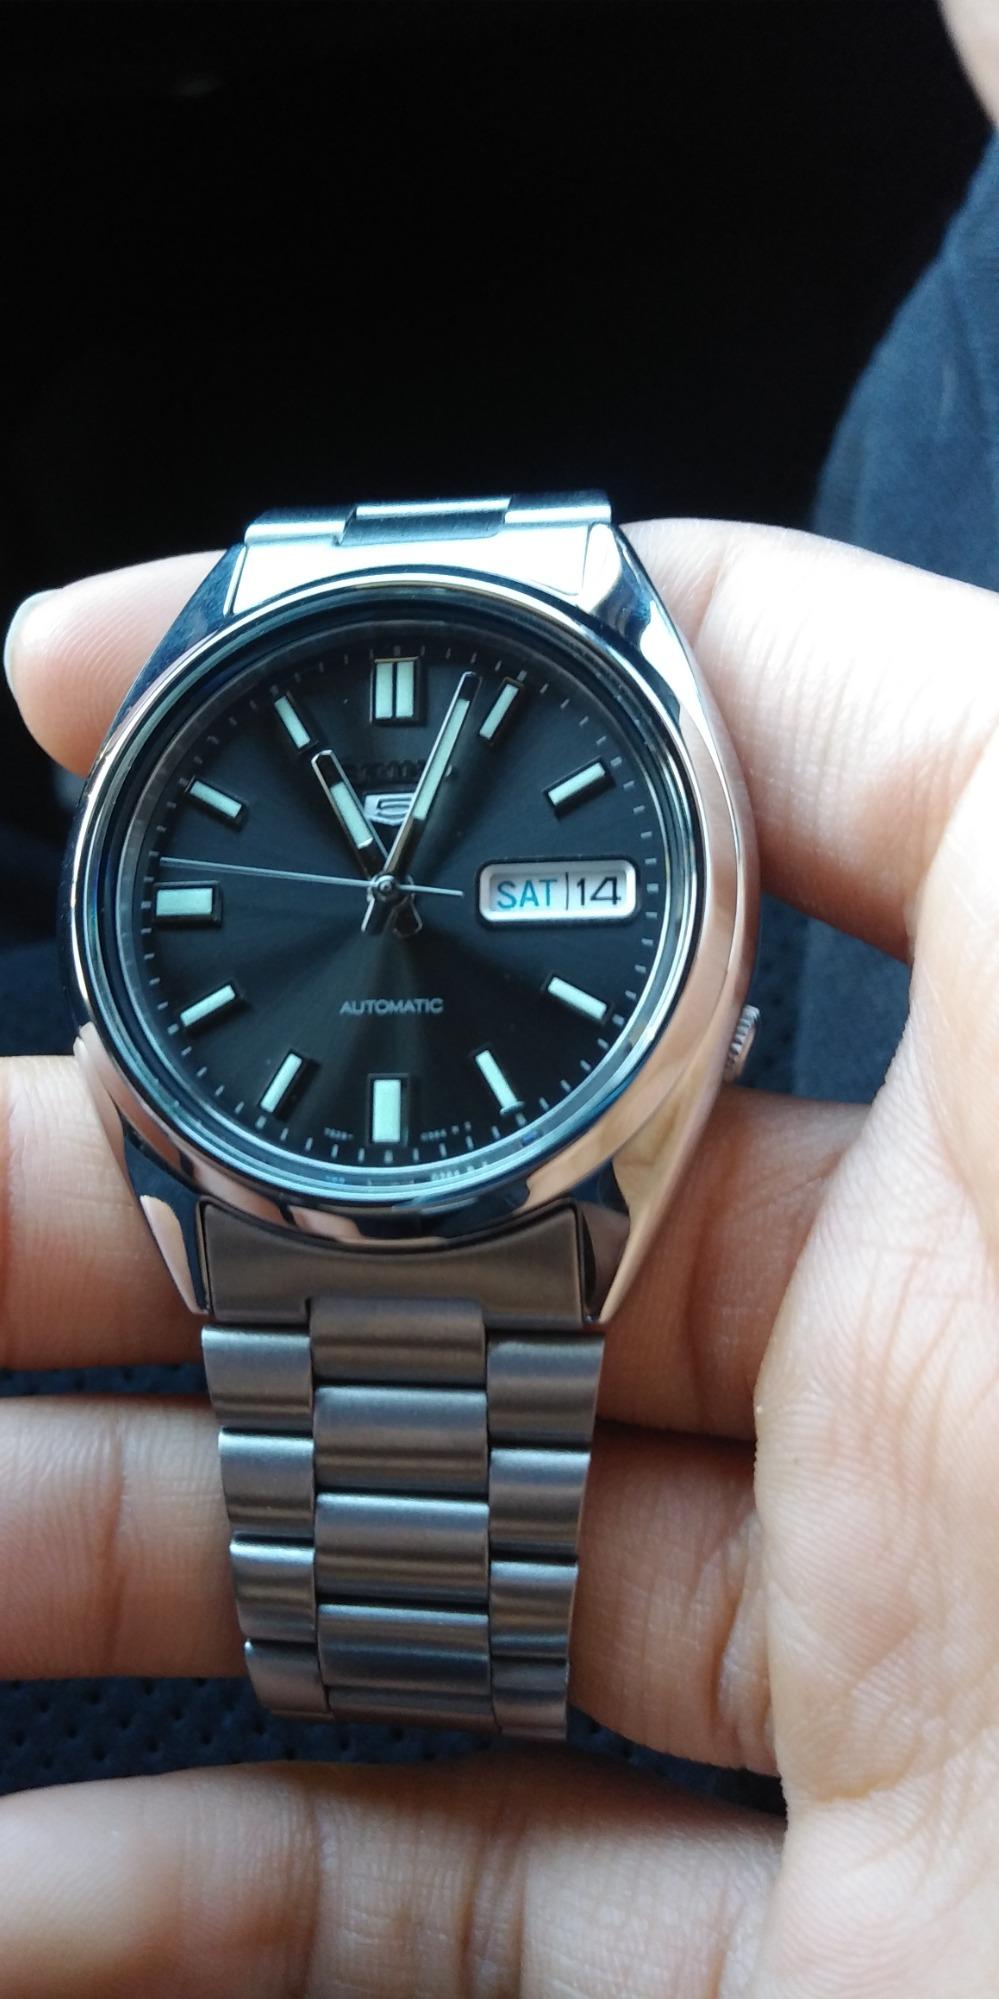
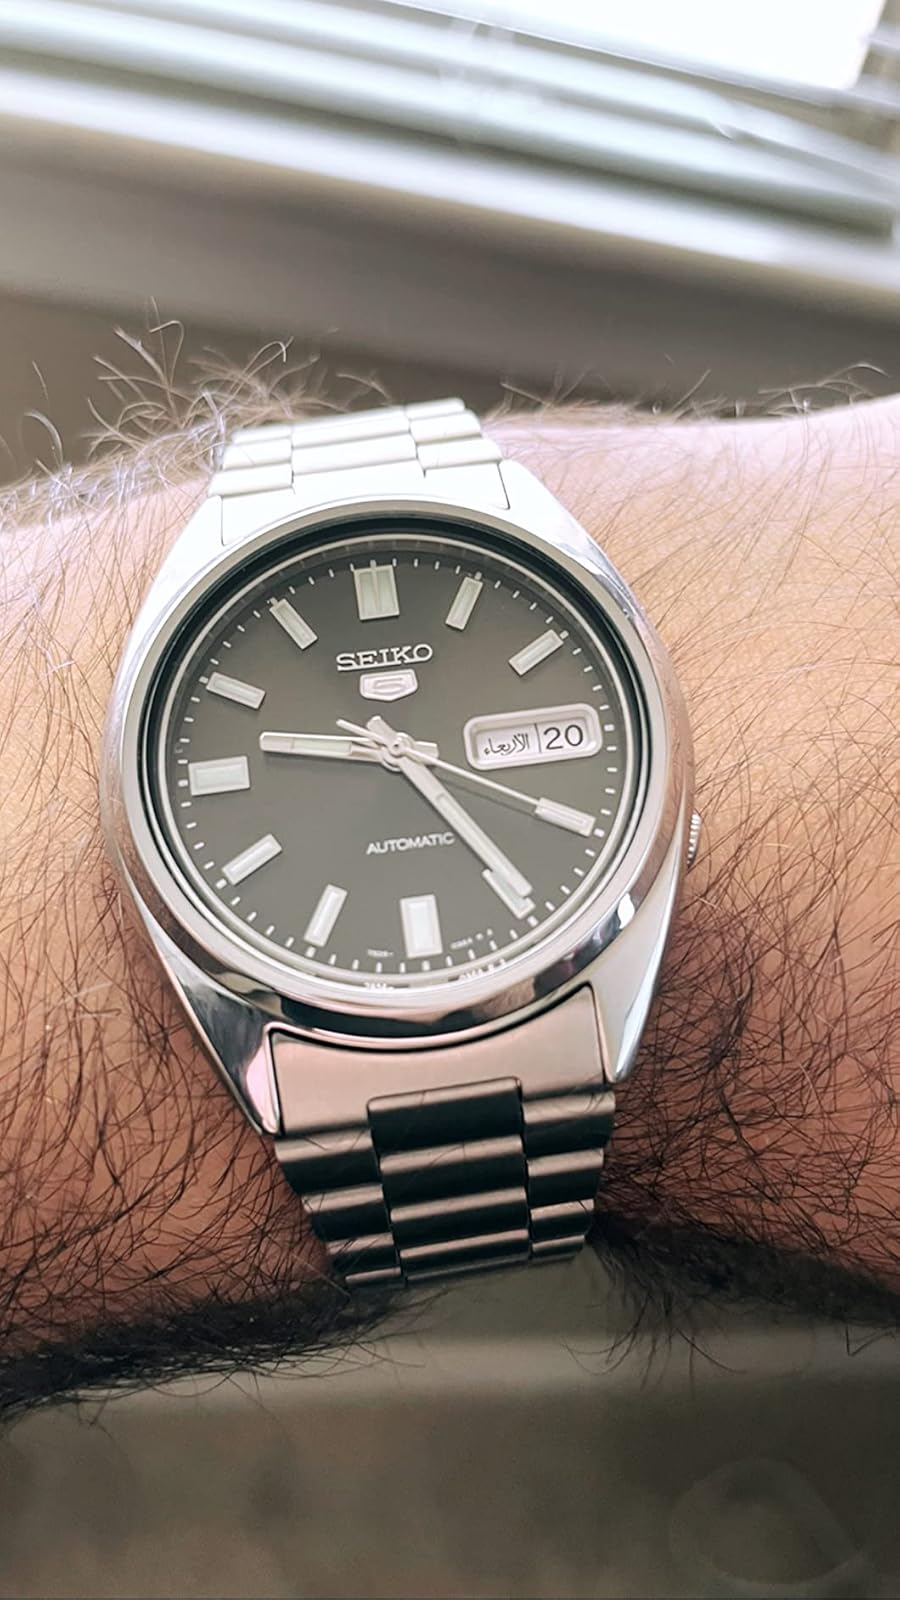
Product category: accessories_watch
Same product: yes